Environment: real
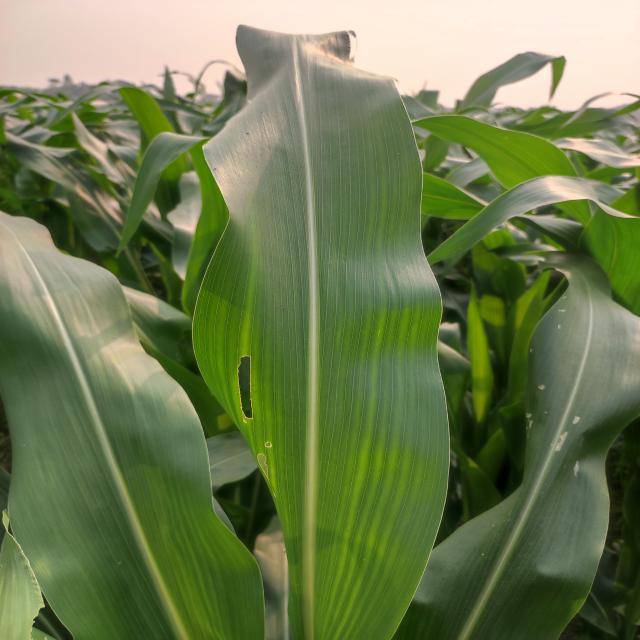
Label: fall_armyworm